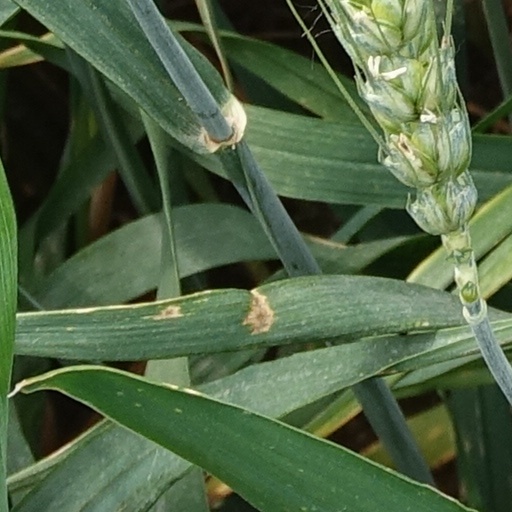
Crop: wheat